Oppression

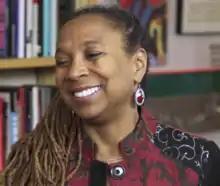
Kimberlé Crenshaw introducing her concept of intersectionality at one of her lectures

Women, in contrast, are still expected to fulfill the caretaker role and take time off for domestic needs such as pregnancy and ill family members, preventing them from conforming to the "ideal-worker norm". With the current norm in place, women are forced to juggle full-time jobs and family care at home. Others believe that this difference in wage earnings is likely due to the supply and demand for women in the market because of family obligations. Eber and Weichselbaumer argue that "over time, raw wage differentials worldwide have fallen substantially. Most of this decrease is due to better labor market endowments of females".